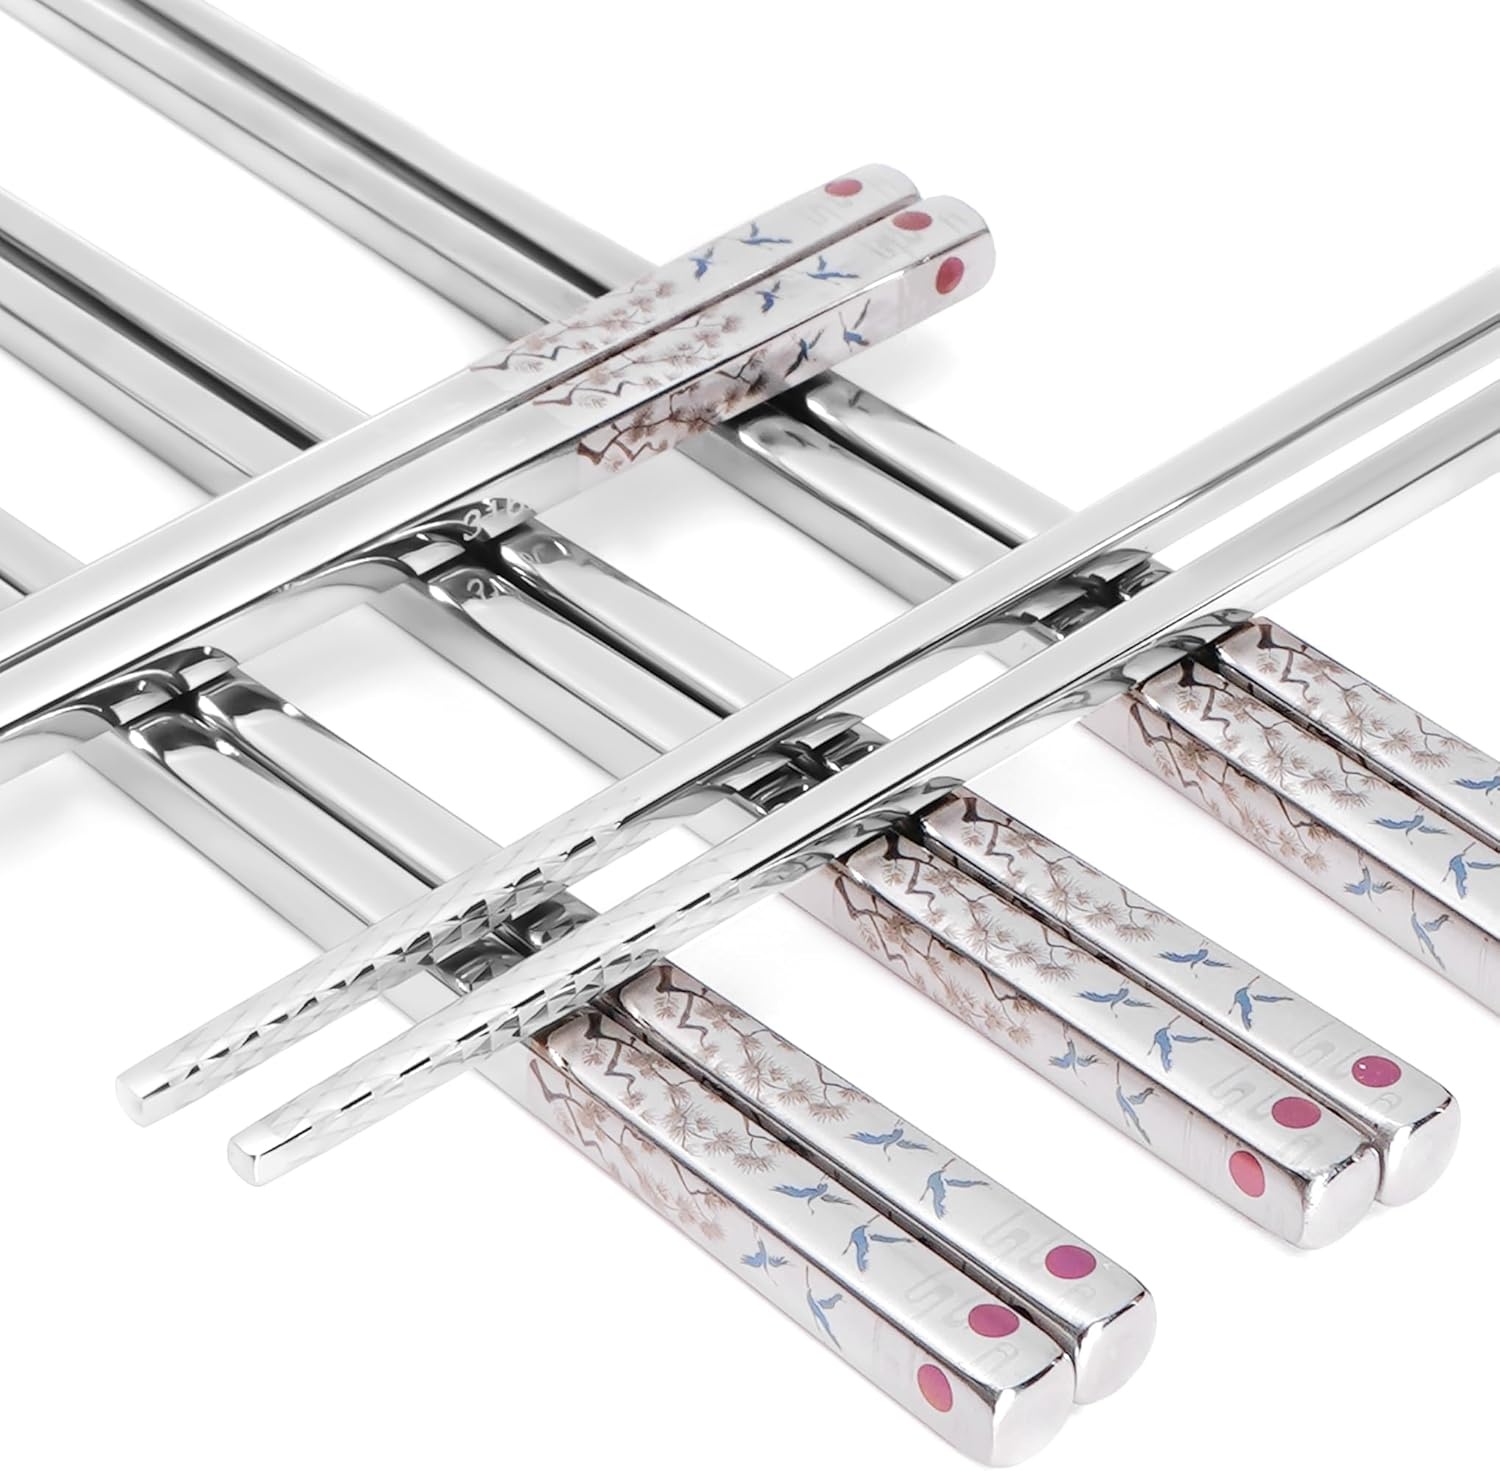
Stainless Steel Chopsticks, Titanium Plated Metal Chopsticks, 9.8" Premium Japanese Korean Color Laser Engraved Cooking Chop Sticks, Dishwasher Safe, Reusable, Anti-slip, Anti-scald, 2 Pairs Gift Set
Overview Color : Colorful carved patterns Material : Stainless Steel Brand : CATHYLIFE Pattern : Crane and Pine Tree - 2 Pairs Gift Set Product Care Instructions : Dishwasher Safe About this item Multi-color laser engraved patterns: Colored patterns are much more beautiful than monochrome patterns, and the metal chopsticks use permanent laser engraved patterns. The color will not fade after long time use. Each pair of stainless steel chopsticks has a different style. Each family member can have their own reusable chopsticks without worrying about mixing them. It is healthier and more hygienic. Material, Size and Style: Metal chopsticks are made of high quality 18/8 stainless steel, which will not rust and is a healthy material widely used for tableware. Our stainless steel chopsticks are 9.8 inches long and 36 grams per pair, compared with metal chopsticks weighing no more than 20 grams, our metal chopsticks are made of more materials to ensure sturdy quality. Best choice for safe and durable reusable chopsticks. Available in 5 styles and comes in a gift box. Non-slip design: Our metal chopsticks have non-slip tips and square bodies. The enhanced laser etching on the stainless steel tips makes the metal chopsticks easier to grip food. Square metal chopstick bodies are easier to use and more comfortable to hold in your hand. Square chopsticks do not roll in your hand and square metal chopsticks do not roll when placed on a table like round metal reusable chopsticks and spiral chopsticks. Healthy and Sanitary: 304(18/8) stainless steel chopsticks have mirror polished surface. They do not hide dirt. Wooden/bamboo chopsticks are susceptible to mold because they are loosely constructed. During use, there are thousands of small holes that produce food residue and liquid. It is difficult to remove them during normal cleaning. Metal chopsticks with a strong structure do not have this problem. This is why metal reusable chopsticks are healthier. Easy to Clean and Dishwasher Safe: Like other metal spoons, forks and other cutlery, our metal stainless steel chopsticks are dishwasher safe. Easy to clean, no special maintenance required. Reusable chopsticks that you don't have to worry about damaging during use or cleaning. These metal reusable chopsticks can withstand high temperatures during cooking, cleaning and normal use. Stainless steel chopsticks are virtually indestructible compared to those fragile wood and fiberglass chopsticks.
Brand: CATHYLIFE
Category: Home & Garden > Kitchen & Dining > Tableware > Flatware > Chopsticks